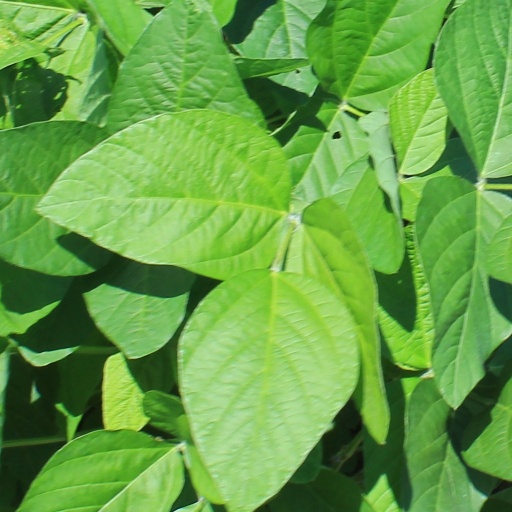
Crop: soybean